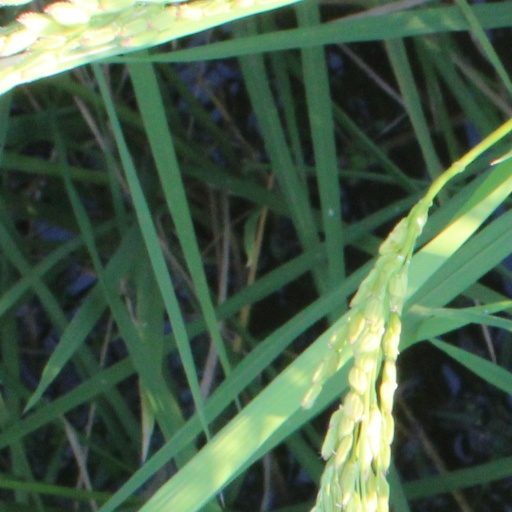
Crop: rice